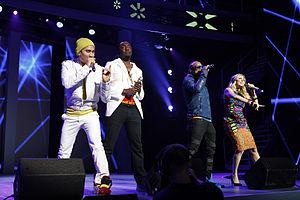
The Black Eyed Peas est un groupe de pop américain, originaire de la ville de Los Angeles, en Californie. Le groupe est à l'origine et actuellement composé de will.i.am, apl.de.ap et de Taboo. Le groupe est principalement influencé par le hip-hop et la musique électronique.